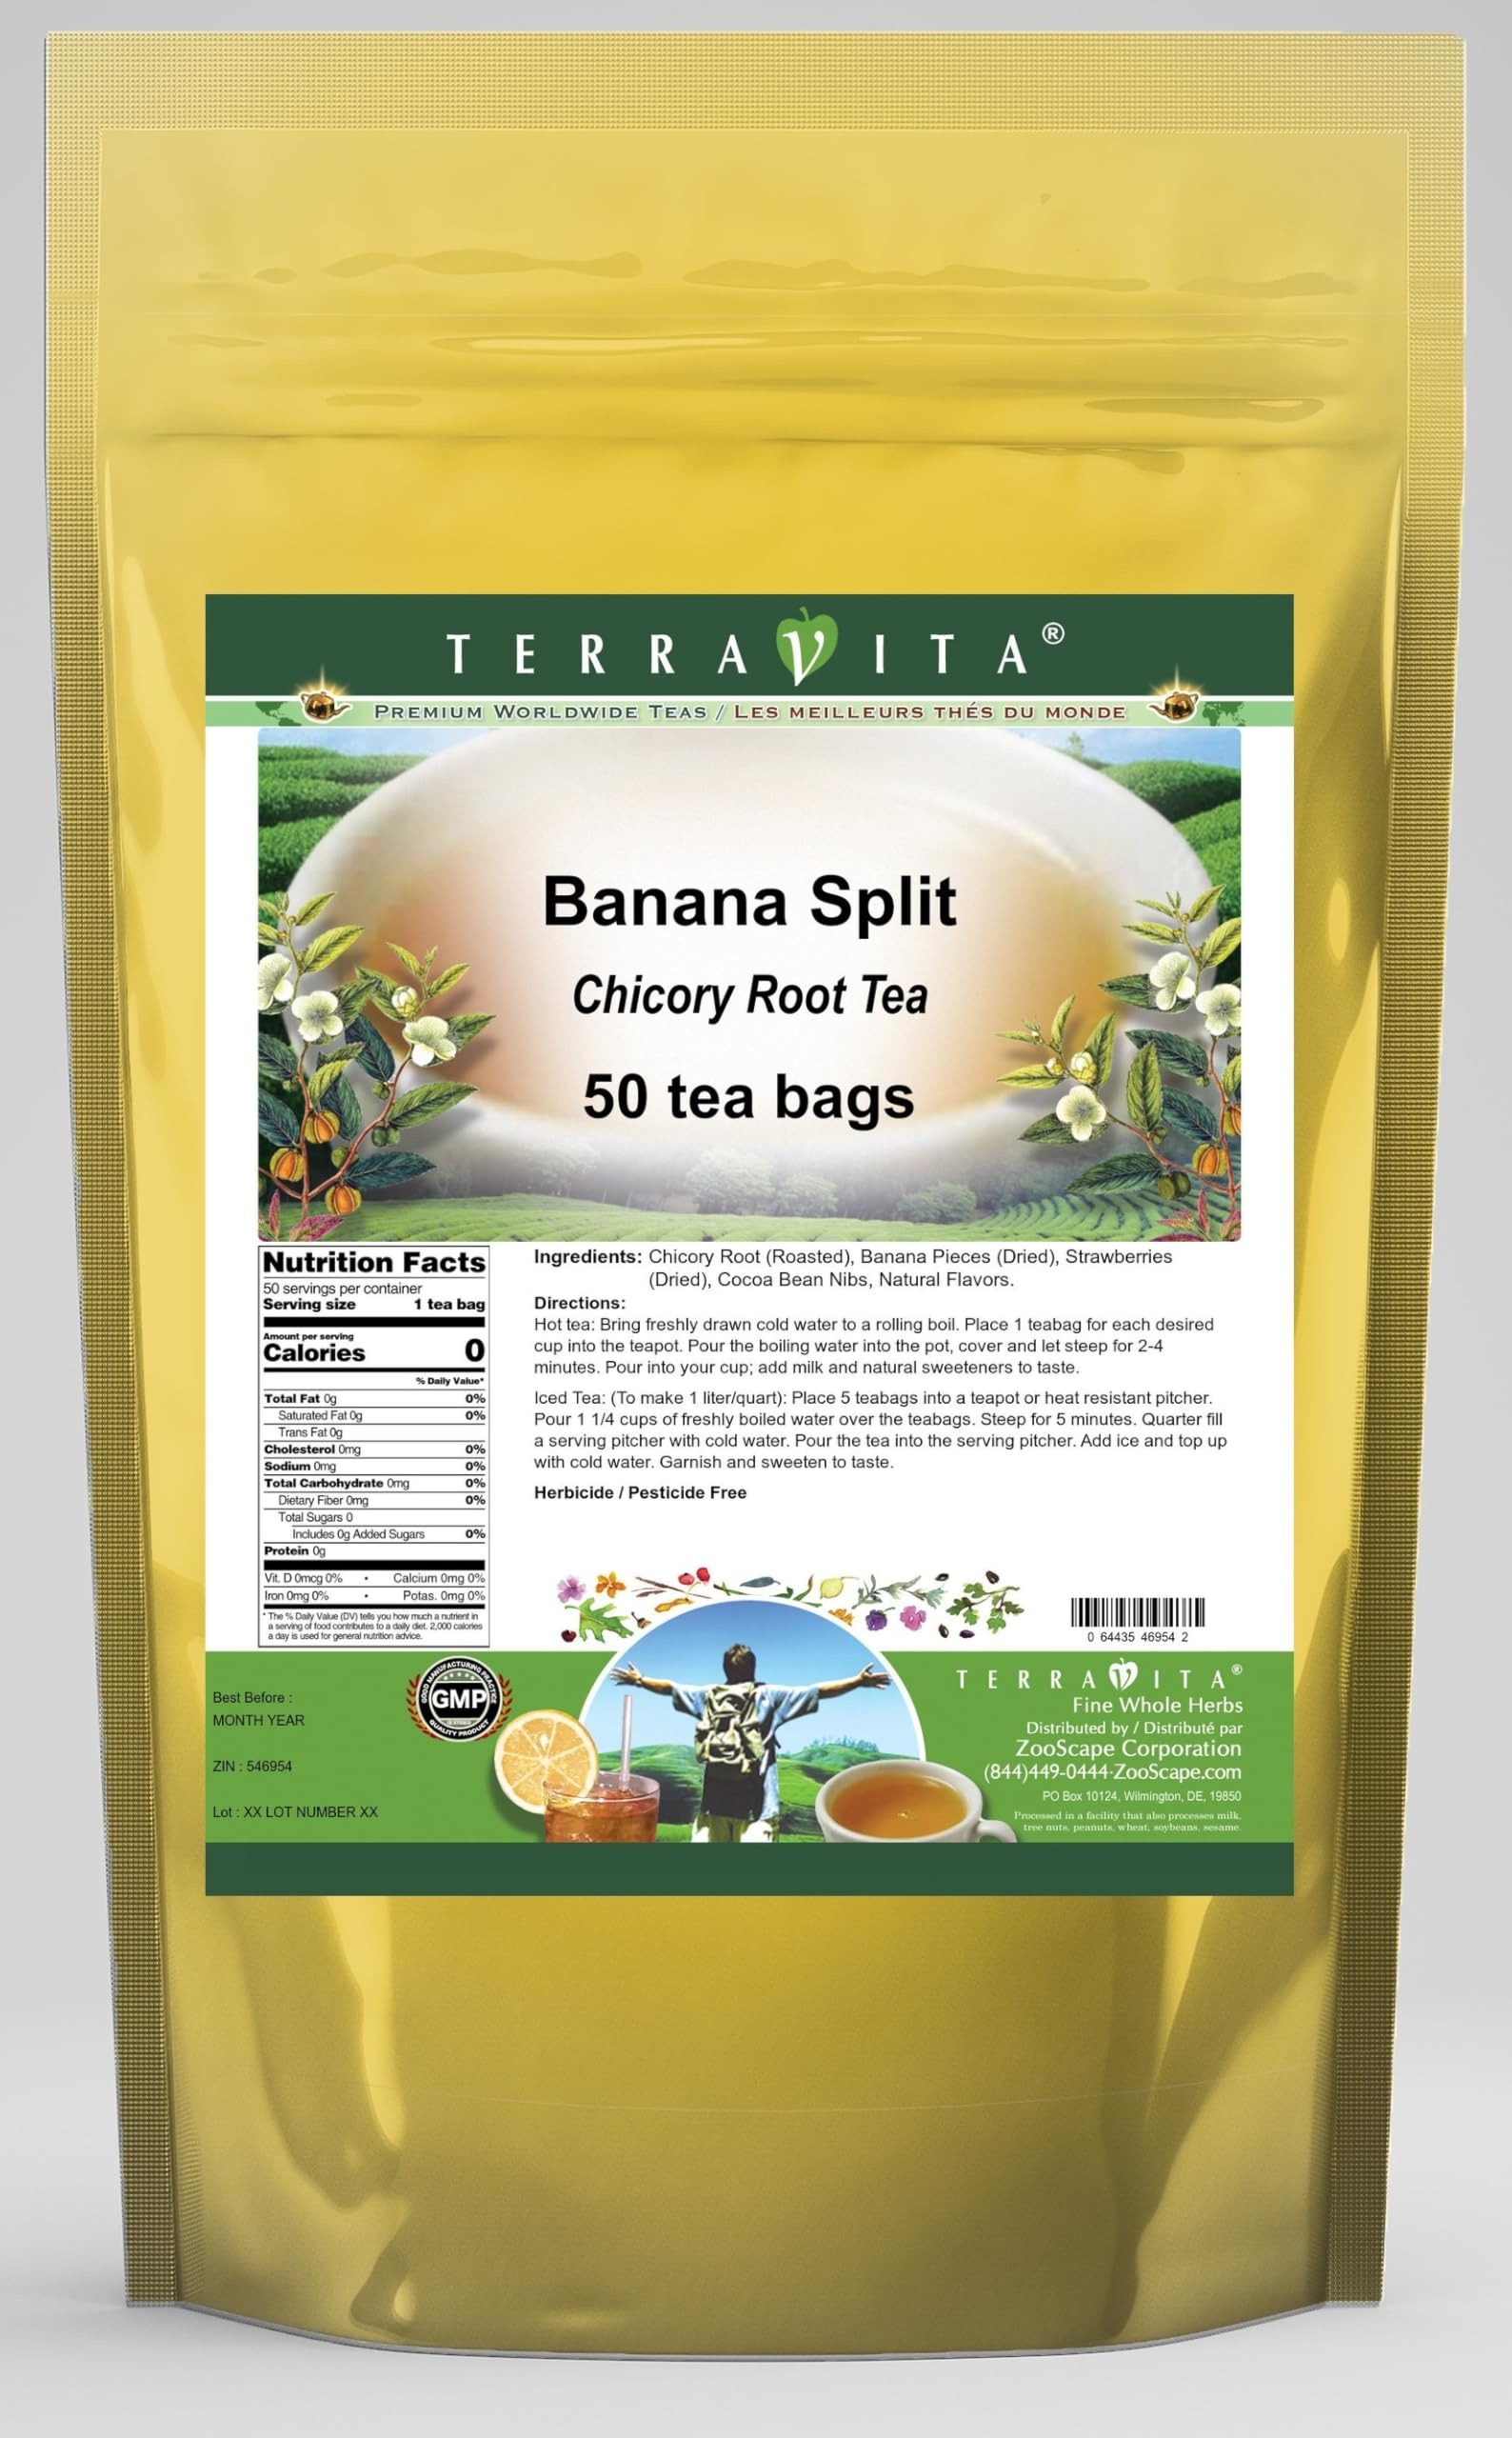
Item Name: Banana Split Chicory Root Tea (50 tea bags, ZIN: 546954) - 2 Pack
Bullet Point 1: Our Banana Split Chicory Root tea is a delicious flavored Chicory Root coffee alternative with Banana Pieces, Strawberries and Cocoa Bean Nibs that you will really enjoy! The unique and caffeine-free Banana Split aroma and taste is a delight! - Ingredients: Chicory Root, Banana Pieces, Strawberries, Cocoa Bean Nibs and Natural Banana Split Flavor.
Bullet Point 2: No fillers.
Bullet Point 3: Manufacturer: TerraVita
Bullet Point 4: Size: 50 tea bags
Bullet Point 5: Chicory Root Tea Bags - Packed in a convenient upright pouch!
Product Description: Our Banana Split Chicory Root tea is a delicious flavored Chicory Root coffee alternative with Banana Pieces, Strawberries and Cocoa Bean Nibs that you will really enjoy! The unique and caffeine-free Banana Split aroma and taste is a delight! - Ingredients: Chicory Root, Banana Pieces, Strawberries, Cocoa Bean Nibs and Natural Banana Split Flavor. - Hot tea brewing method: Bring freshly drawn cold water to a rolling boil. Place 1 teabag for each desired cup into the teapot. Pour the boiling water into the pot, cover and let steep for 2-4 minutes. Pour into your cup; add milk and natural sweeteners to taste. - Iced tea brewing method: (To make 1 liter/quart): Place 5 teabags into a teapot or heat resistant pitcher. Pour 1 1/4 cups of freshly boiled water over the teabags. Steep for 5 minutes. Quarter fill a serving pitcher with cold water. Pour the tea into the serving pitcher. Add ice and top up with cold water. Garnish and sweeten to taste. - TerraVita is an exclusive line of premium-quality, natural source products that use only the finest, purest and most potent ingredients found around the world. TerraVita is hallmarked by the highest possible standards of purity, potency, stability and freshness. All of our products are prepared with the highest elements of quality control, from raw materials through the entire manufacturing process, up to and including the moment that the bottles or bags are sealed for freshness and shipped out to you. Our highest possible standards are certified by independent laboratories and backed by our personal guarantee. - TerraVita exists to meet and ensure your family's health and wellness without the harmful effects of chemicals and health products. We strive to make all of our products affordable and reliable and are constantly searchin
Value: 100.0
Unit: Count

Price: 44.85